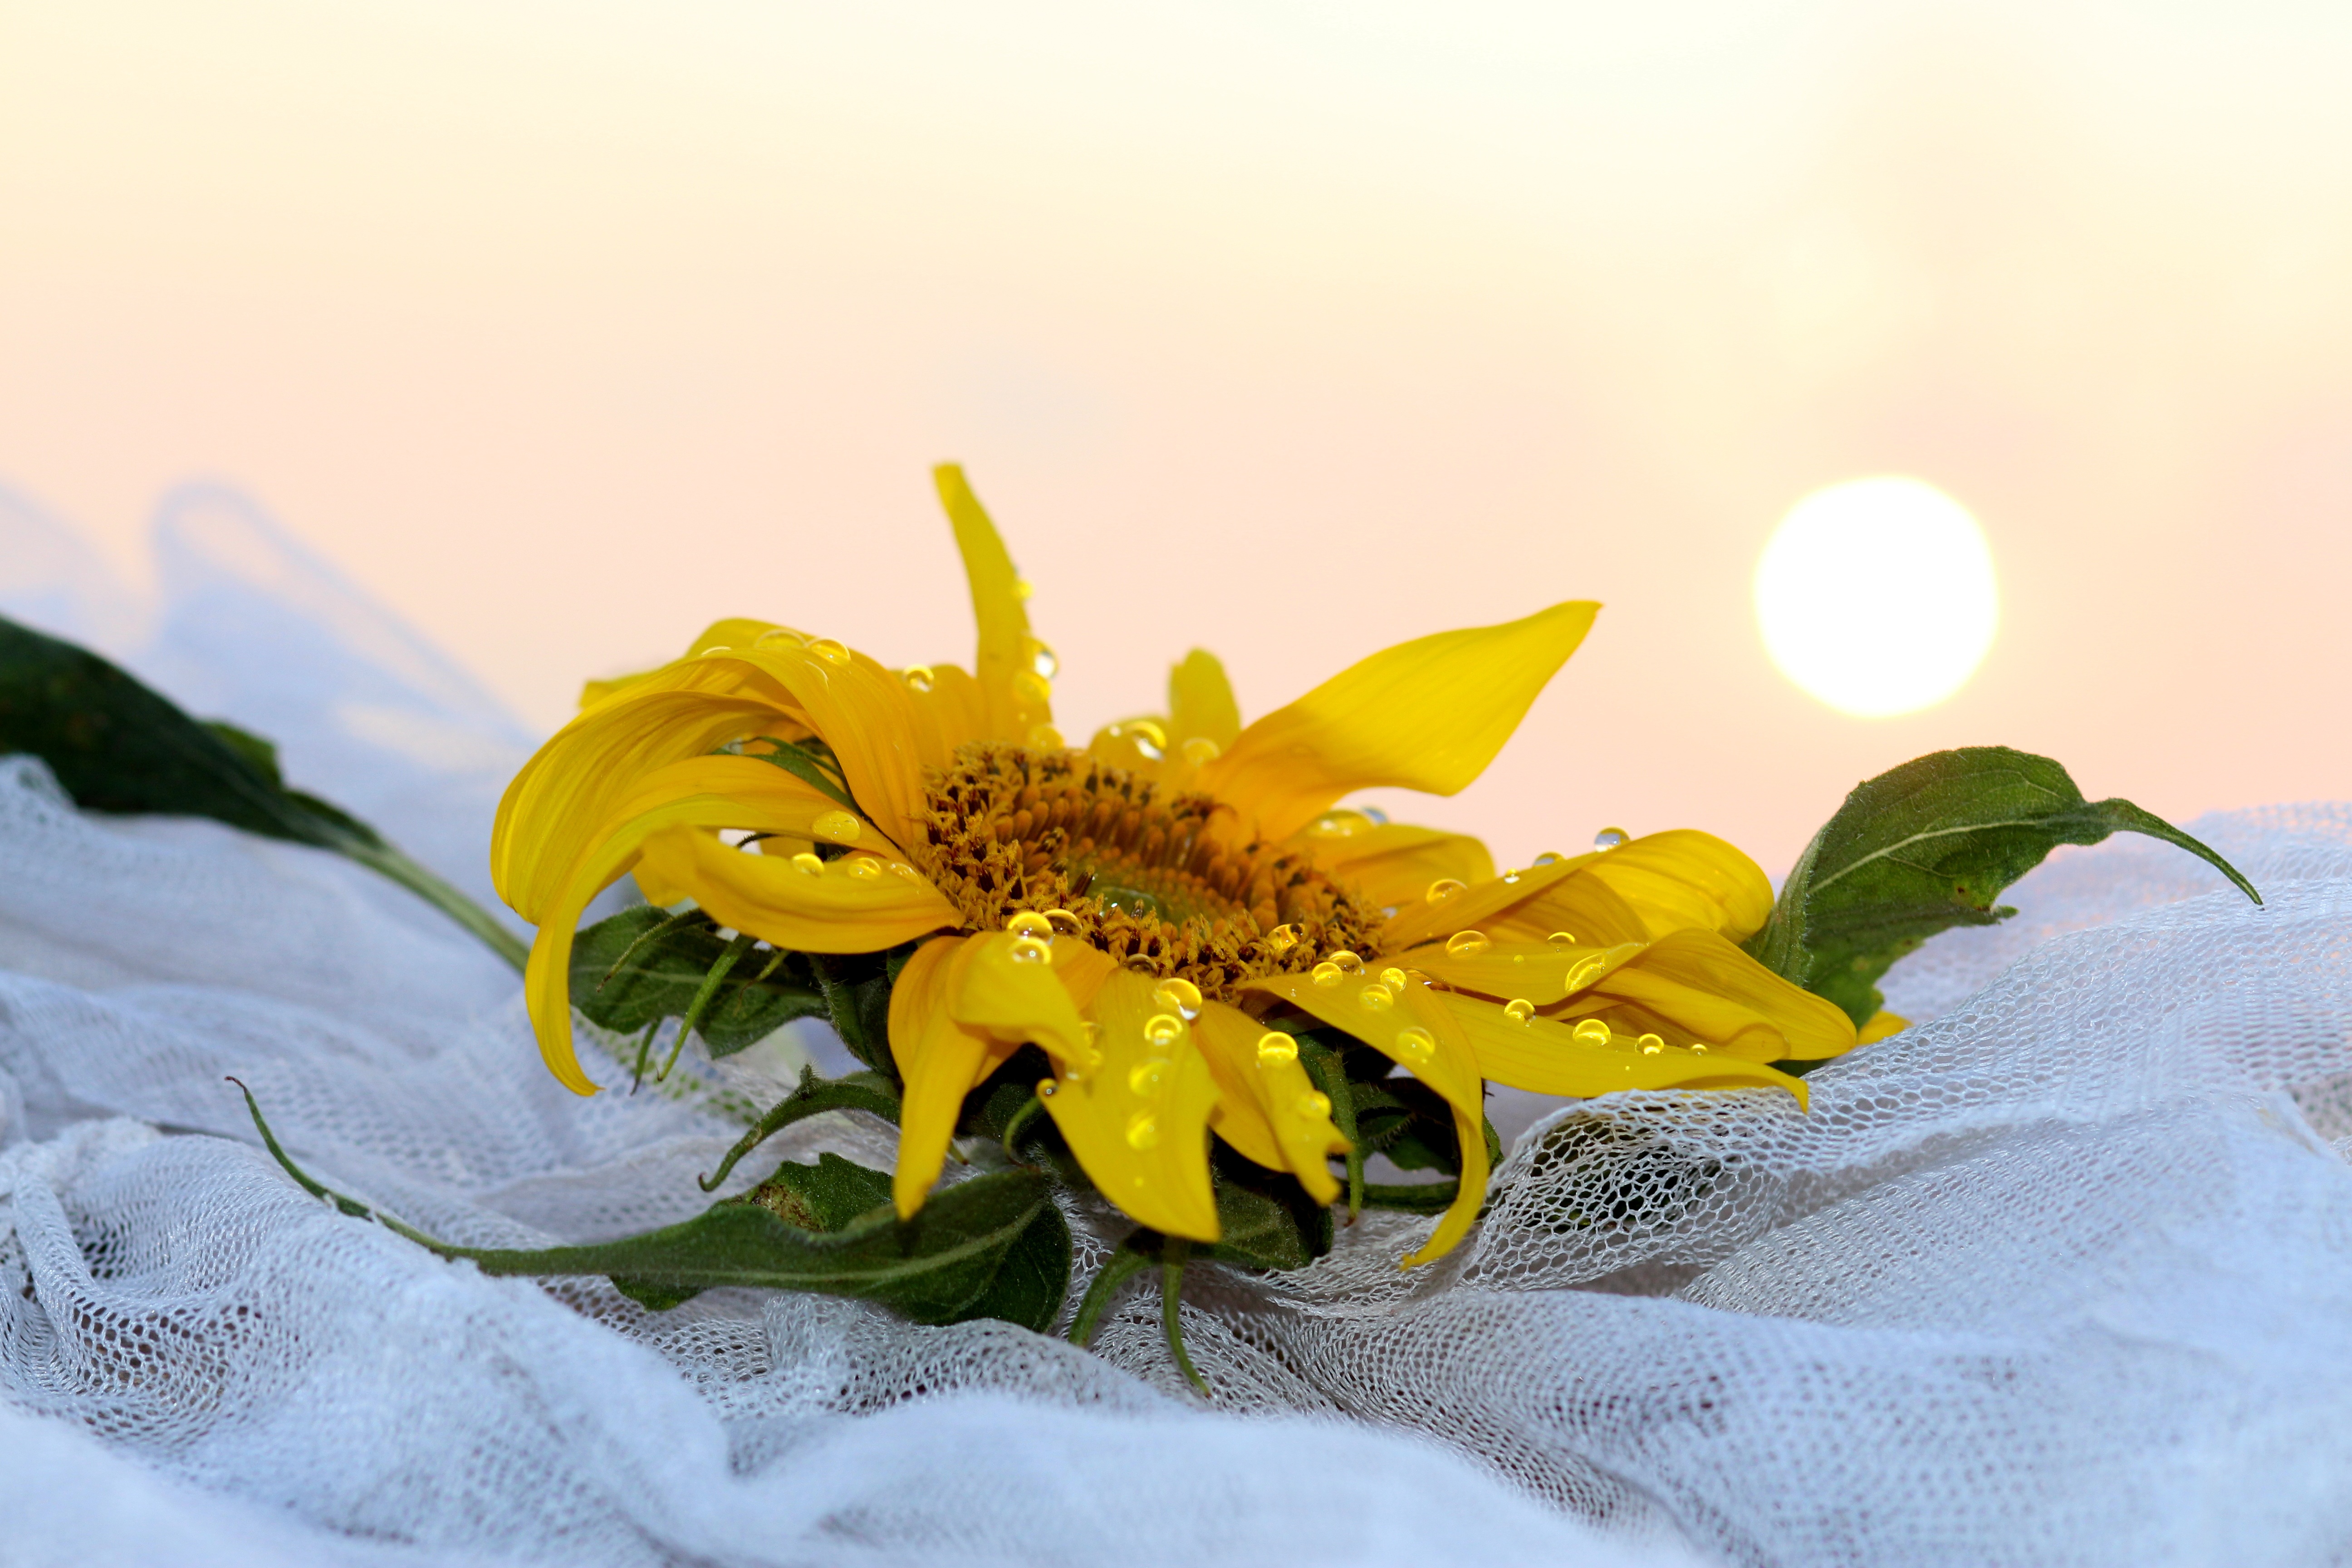
blossom, plant, sun, photography, morning, leaf, flower, petal, pollen, yellow, flora, sunflower, wildflower, close up, drops, east, macro photography, flowering plant, daisy family, flower bouquet, land plant